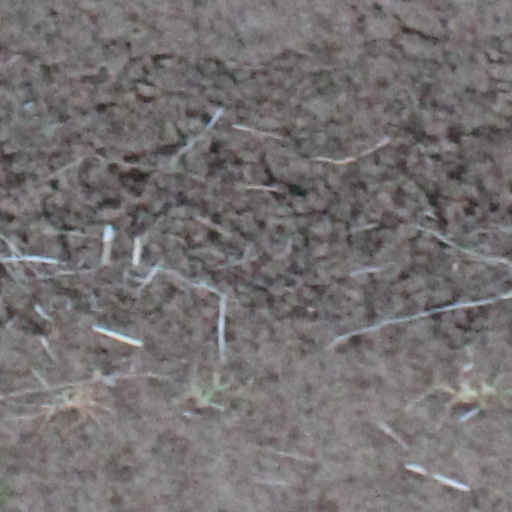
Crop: wheat